Robson Arms

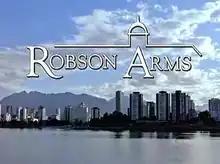
"Robson Arms" title screen

Robson Arms is a Canadian television series that began airing on CTV on June 17, 2005, and ended on June 30, 2008. "Robson Arms" is a co-production between Vancouver-based Omni Film Productions Limited and Halifax's Creative Atlantic Communications.